Gabriel Romanus

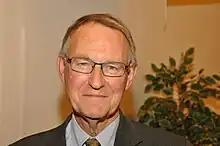

Lars Gabriel Romanus (born 25 January 1939) is a Swedish liberal politician. He served as Minister of Social Affairs 1978–1979, as a member of the Riksdag 1969–1982 and again 2002–2006. He has chaired the Swedish delegation to the Nordic Council and was President of the council in 2004. He has also been chairman of Svenska Barnboksinstitutet ("The Swedish Institute for Children's Literature"). Romanus was the CEO of the government-owned chain of liquor stores, Systembolaget, from 1982 to 1999. He has worked for restrictive politics on alcohol for a long time.